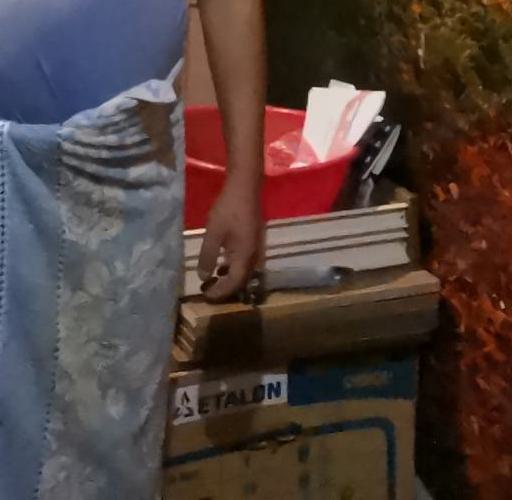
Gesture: no_gesture